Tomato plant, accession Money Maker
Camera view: bottom (45 deg); turntable rotation: 150 degrees
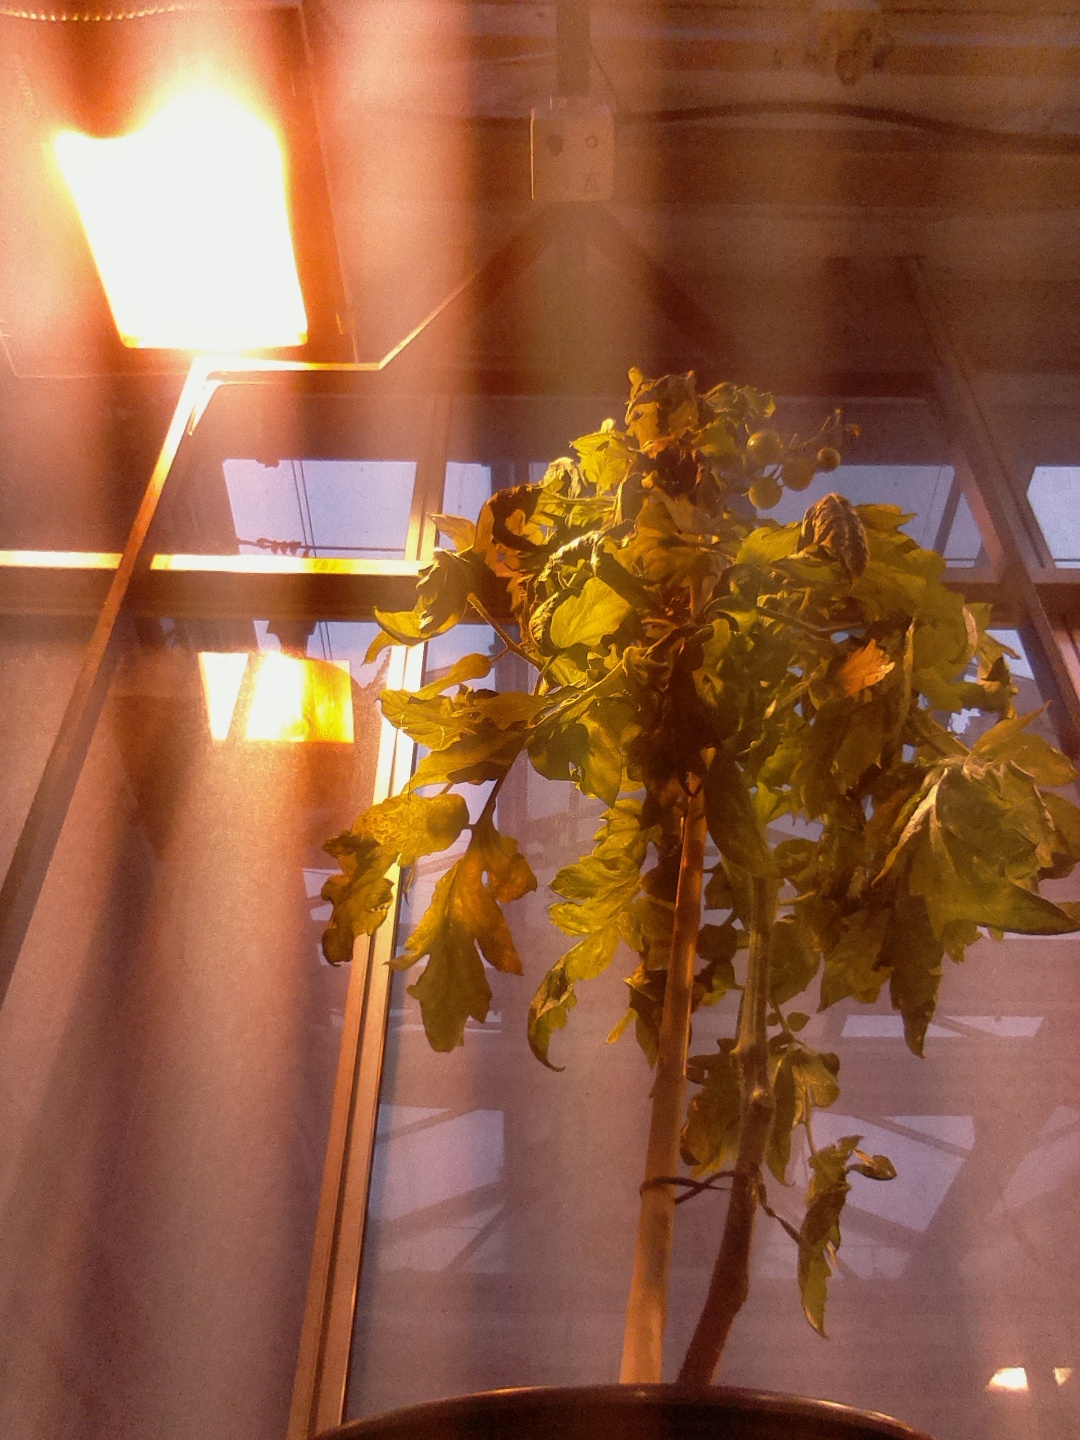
BBCH growth stage 75: 50%-60% of final fruit size